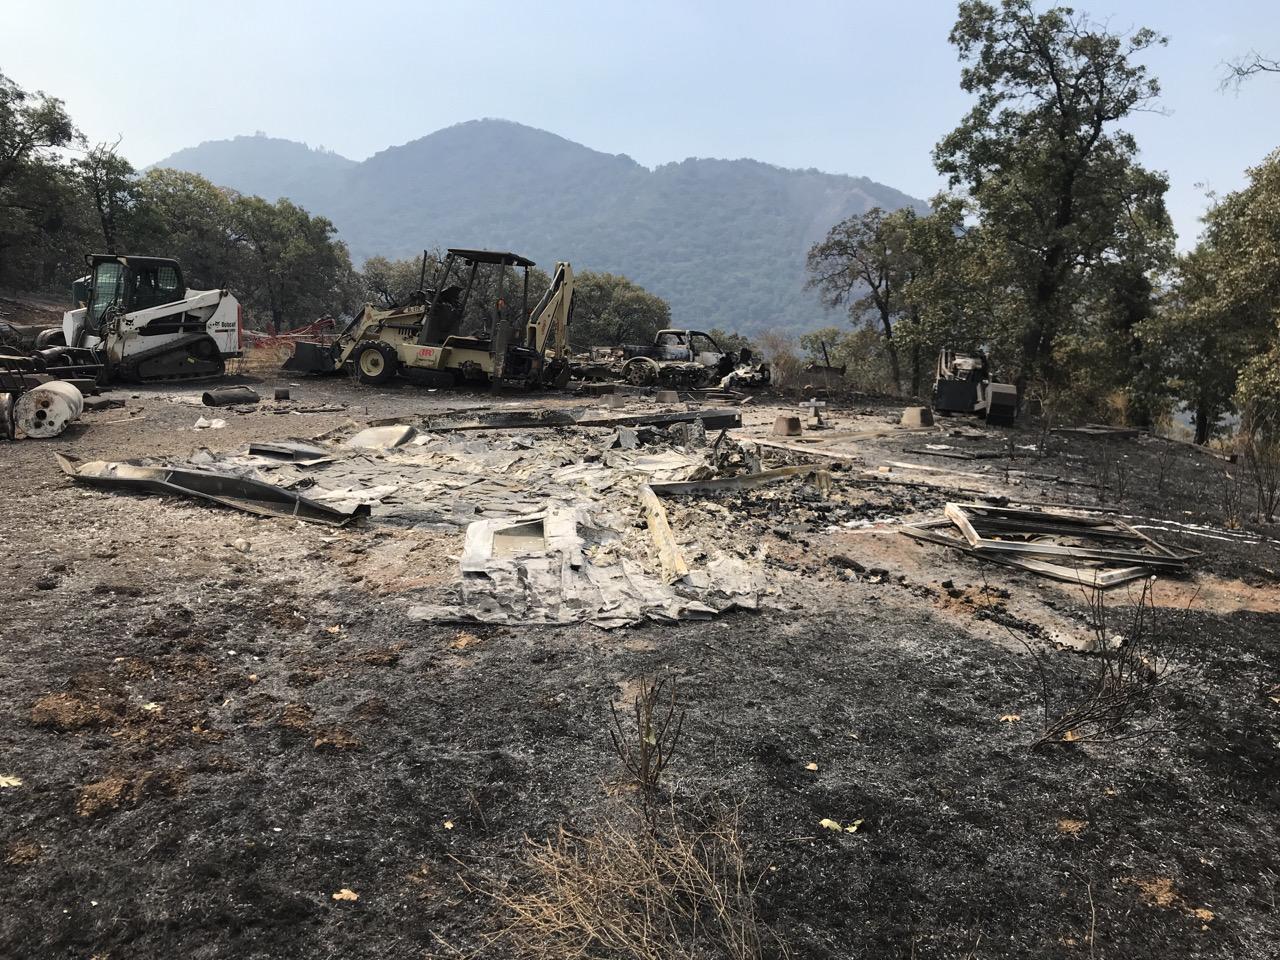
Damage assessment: destroyed